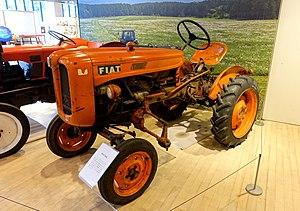
Le Fiat 211R, souvent surnommé aussi "La Piccola", est un tracteur agricole à roues produit par le constructeur italien Fiat Trattori de 1958 à 1964. Il complète la gamme le modèle Fiat 18, présenté en 1957. Il a aussi été fabriqué par Fiat Concord en Argentine